Thomas C. Hindman

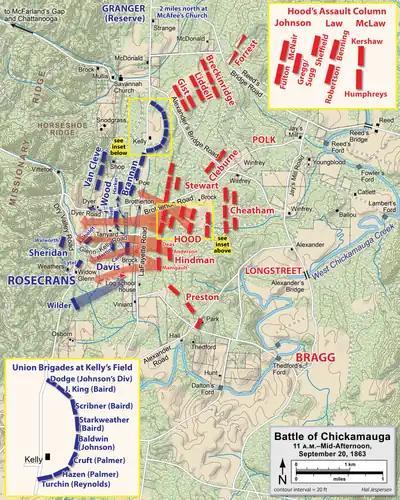
Confederate breakthrough on September 20

Holmes, who had been transferred west after performing poorly in the Seven Days' Battles, upheld some of Hindman's unpopular decrees, including martial law. Holmes divided his department into three districts: Hindman was appointed to command the District of Arkansas, which consisted of Arkansas, Missouri, and the Indian Territory. Both Holmes and Hindman wanted to invade Missouri, and Hindman was ordered on August 21 to travel to Fort Smith in northwestern Arkansas to prepare for such a movement. Hindman arrived three days later; the Confederate troops in the area were largely unprepared for an offensive, and only a few months remained until the onset of winter would make movements in the Ozarks very difficult. In early September, Hindman pushed 6,000 men into southwestern Missouri and established his headquarters at Pineville. On September 10, Holmes recalled him to Little Rock. Brigadier General Allison Nelson had fallen terminally ill, and Holmes needed Hindman to take care of administrative matters.